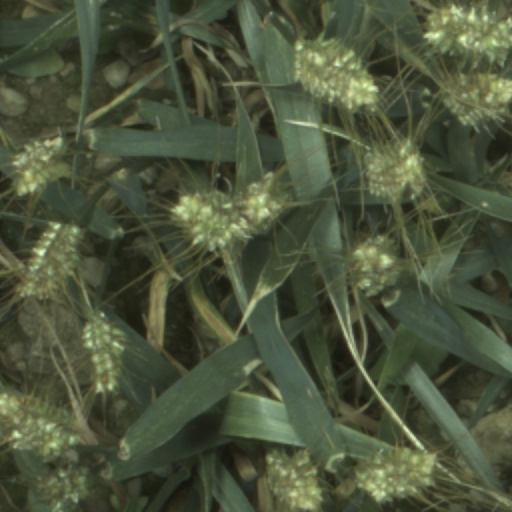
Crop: wheat